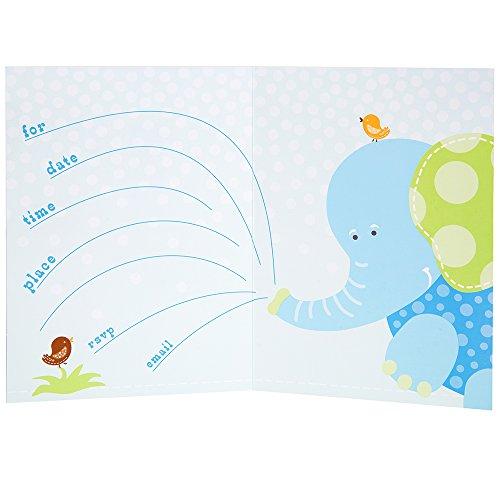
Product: Blue Safari First Birthday Invitations, 8ct
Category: Toys & Games | Party Supplies | Party Tableware
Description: Package of 8 blue safari first birthday invitations.
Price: $2.04
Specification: ProductDimensions:0.2x4.5x8.4inches|ItemWeight:1.6ounces|ShippingWeight:1.6ounces(Viewshippingratesandpolicies)|Manufacturer:Amscan|ASIN:B00VVYOG0O|Itemmodelnumber:42610|DatefirstlistedonAmazon:April9,2015